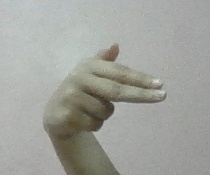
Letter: ghain